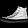
Label: Sneaker